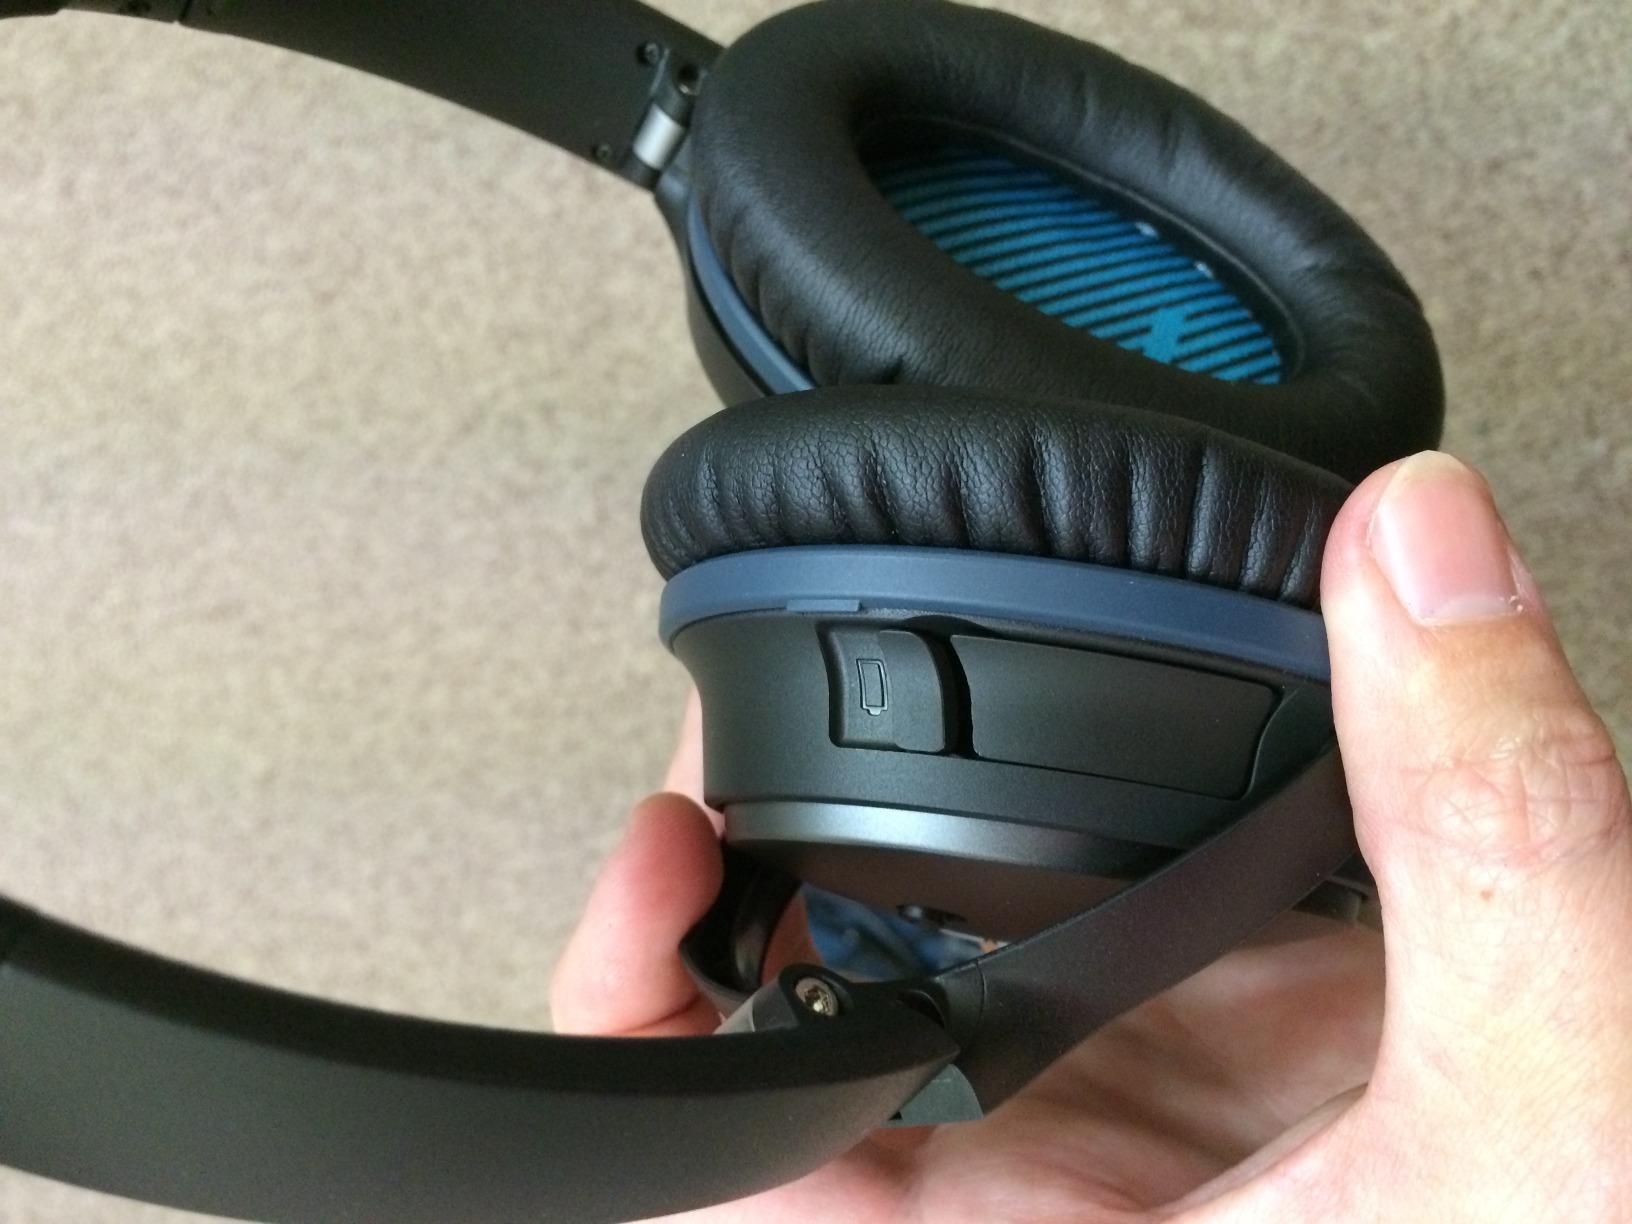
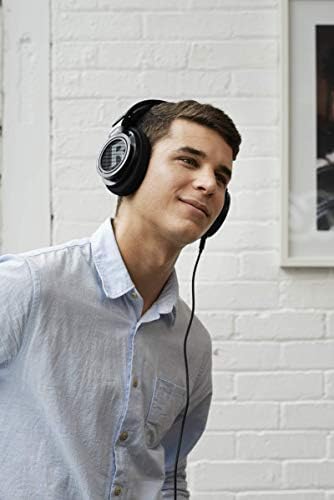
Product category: headphones
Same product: no